Edwin Vedejs

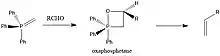
A Wittig reaction between an aldehyde and a phosphorane to give an olefin through an oxaphosphetane intermediate

Vedejs' main areas of research focus included organic synthesis methodologies and reaction mechanisms. His group targeted the synthesis of several natural products, such as retronecine, mitomycin, and cytochalasin, but the completion of a total synthesis was always secondary to the main goal of exploring new methodologies. His mechanistic research of the Wittig reaction revealed the importance of the oxaphosphetane. The application of heteroatoms such as nitrogen, sulfur, phosphorus, boron, silicon and tin were often prominently featured, which has been summarized in his self-penned account of his work. Vedejs also tackled a wide range of methodologies aimed at stereoselective synthesis including protonation of carbanions, acylation and alkylation of achiral and prochiral nucleophiles, parallel kinetic resolution, and control of configuration by crystallization-induced asymmetric transformation.